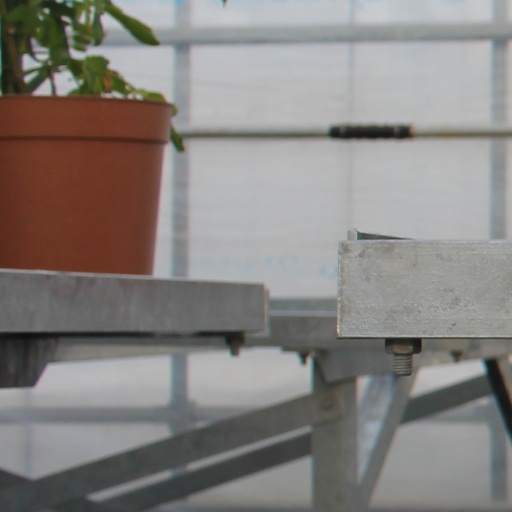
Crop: tomato